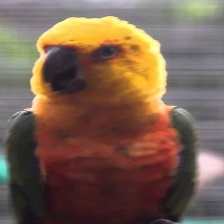
Species: JANDAYA PARAKEET
Scientific name: ARATINGA JANDAYA